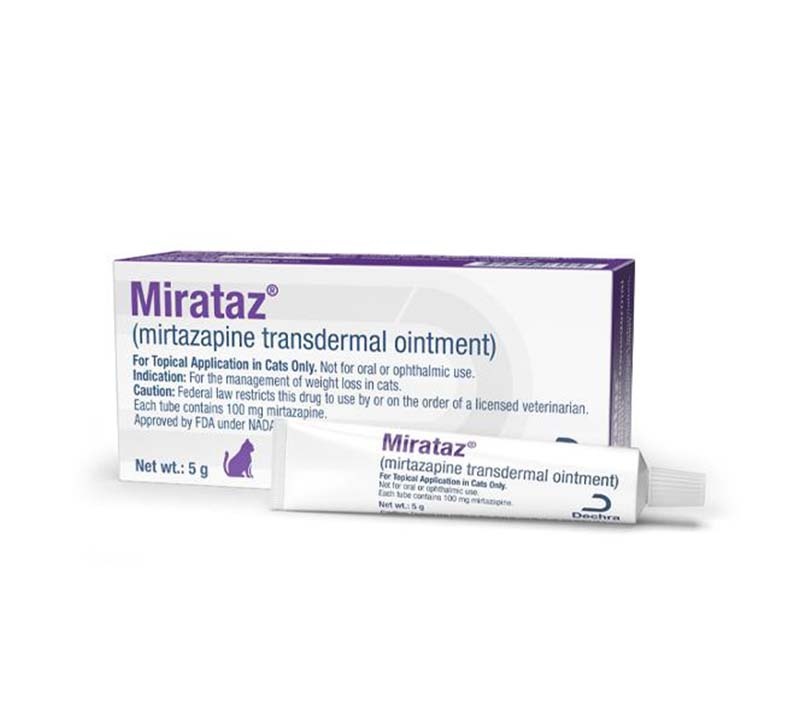
Mirataz® (mirtazapine transdermal ointment) 5g
Weight Management For Cats Mirataz Transdermal Ointment is designed to assist in the management of weight loss in felines. Active ingredient: Mirtazapine 20mg/g Pack size: 5g multi-use tube Indications for use: For external use in cats only under the guidance of a veterinarian. Dosage: Apply topically by placing a 1.5-inch strip of ointment (around 2mg/cat) on the inner ear flap of your cat once daily for 14 days. Remember to wear disposable gloves while applying Mirataz and dispose of them after each use. Please refer to the prescribing information for full details. Storage: Keep in a place below 25°C. Discard within 30 days after the first use.
Brand: TVG
Category: Animals & Pet Supplies > Pet Supplies > Pet Vitamins & Supplements > Weight Control